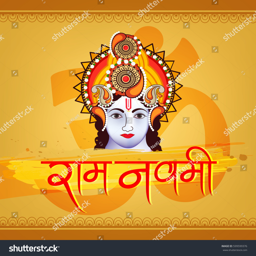
vector illustration on grungy texture decorative background for the celebration .